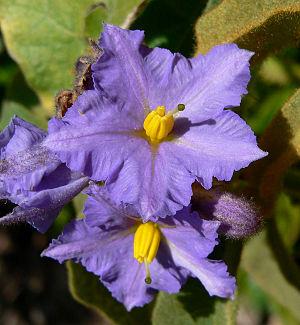
Avec environ 1400 espèces, le genre Solanum est le plus riche en espèces de la famille des Solanaceae et l'un des plus grands des angiospermes.